Silifke HES

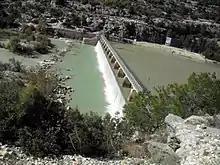
Silifke HES from the east

It is at in Silifke ilçe (district) of Mersin Province. It is to the east of Turkish state highway which connects Silifke to north.